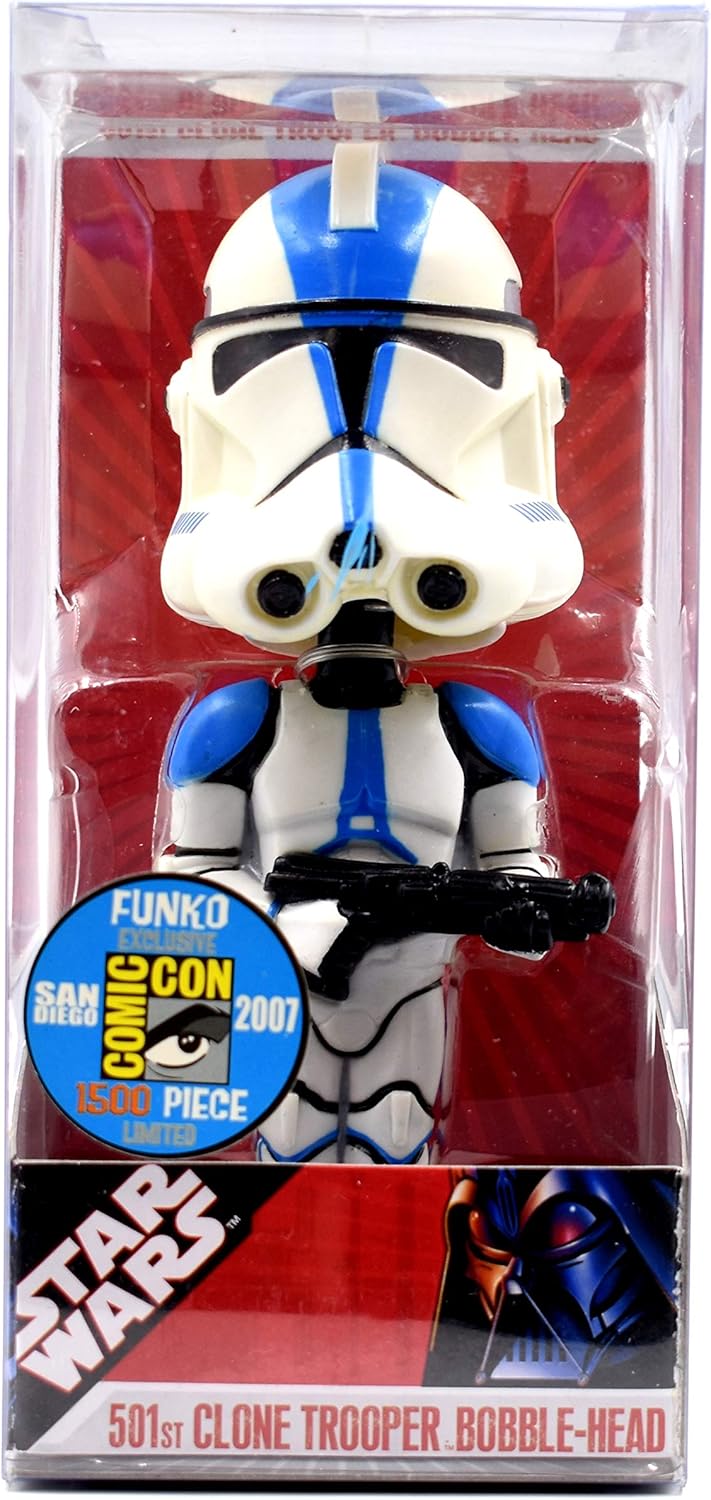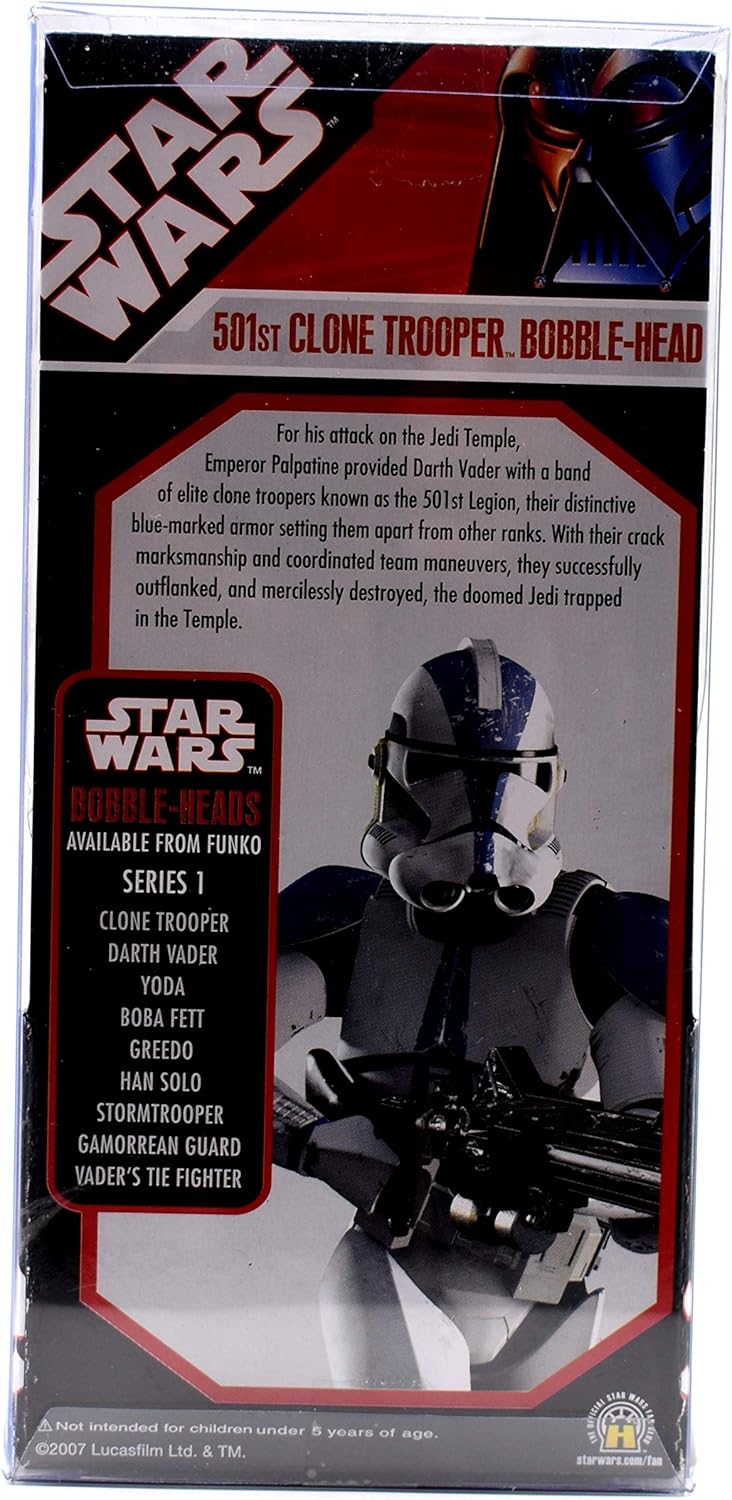
Funko Clone Trooper Bobble-Head
Category: Toys & Games
From the Manufacturer Guard your desk or dresser with an army of Clone Trooper bobble-heads. Funko introduces Clone Trooper bobble heads standing 7" tall and made of PVC plastic. We promise not to issue order 66 and turn them against you.
Features: Licensed Star Wars Bobble | Made from durable and safe PVC plastic, | Bobble-head action | Has a sturdy base | Official Funko wobbler